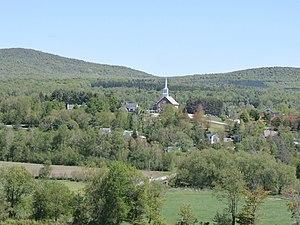
Village de Stoke.
Stoke est une municipalité dans la municipalité régionale de comté du Val-Saint-François au Québec, située dans la région administrative de l'Estrie.